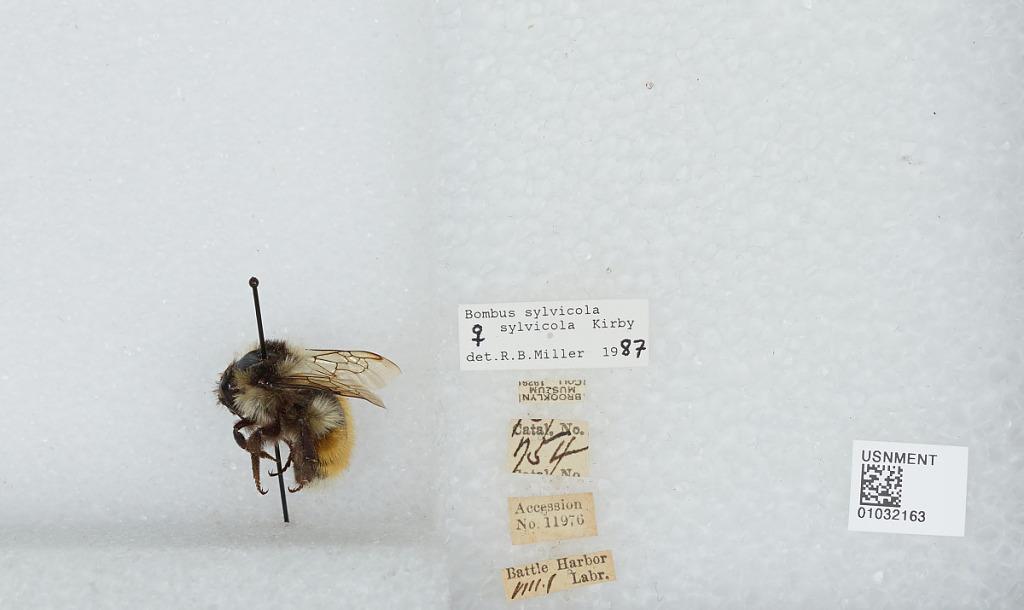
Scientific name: Bombus (Pyrobombus) sylvicola Kirby
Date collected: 1901-8-
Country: Canada
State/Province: Newfoundland and Labrador
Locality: Battle Harbor
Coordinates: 52.2722, -55.5825